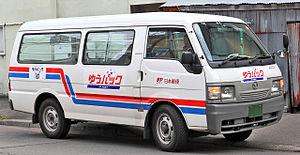
Le Mazda Bongo est une camionnette produite par Mazda depuis 1966.